Donald Cameron of Lochiel (1835–1905)

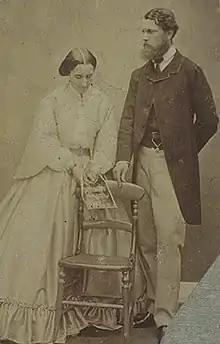
Lochiel with Viscountess Hawarden, 1861

Donald Cameron of Lochiel, (5 April 1835 – 30 November 1905) was a Scottish landowner, Conservative Member of Parliament and diplomat. He was the 24th Chief of Clan Cameron.